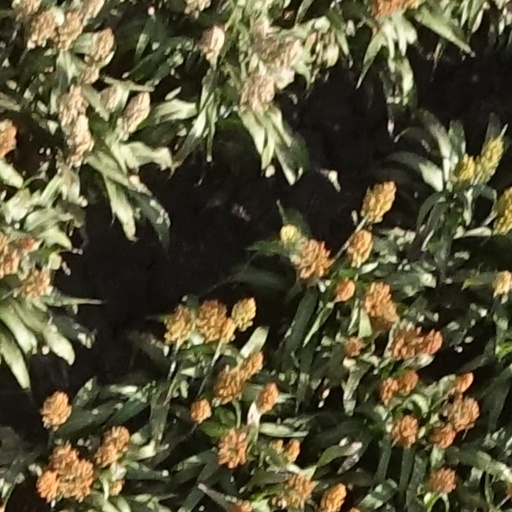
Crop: sorghum